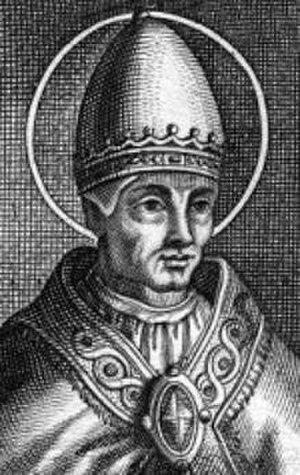
La séparation des Églises d'Orient et d'Occident, également appelée grand schisme d'Orient par les catholiques, schisme de Rome par les orthodoxes, et schisme de 1054 par les historiens, est l’éloignement progressif puis la rupture entre les Églises qui s’étaient, sous l'impulsion du Basileus Justinien, constituées en « Pentarchie » dans l’Empire romain d'Orient et ses États successeurs.